Cilymaenllwyd

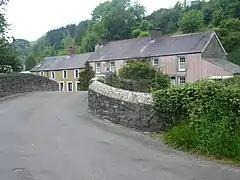
single-track tarmac road curving to the right over a stone bridge with a row of two-storey stone cottages beyond

Efailwen has a school ("Ysgol Beca") serving surrounding settlements, a roadside eatery and a number of domestic dwellings.